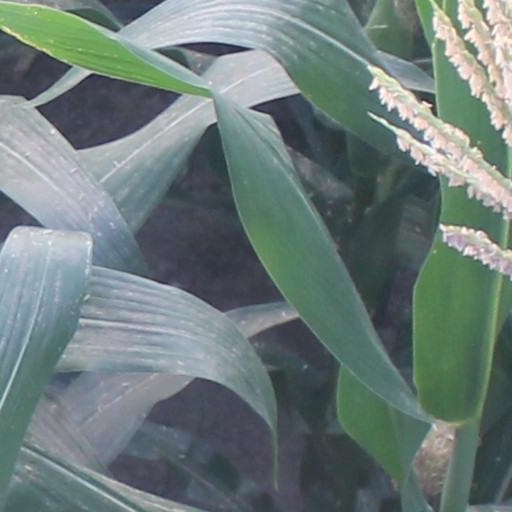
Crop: maize; corn